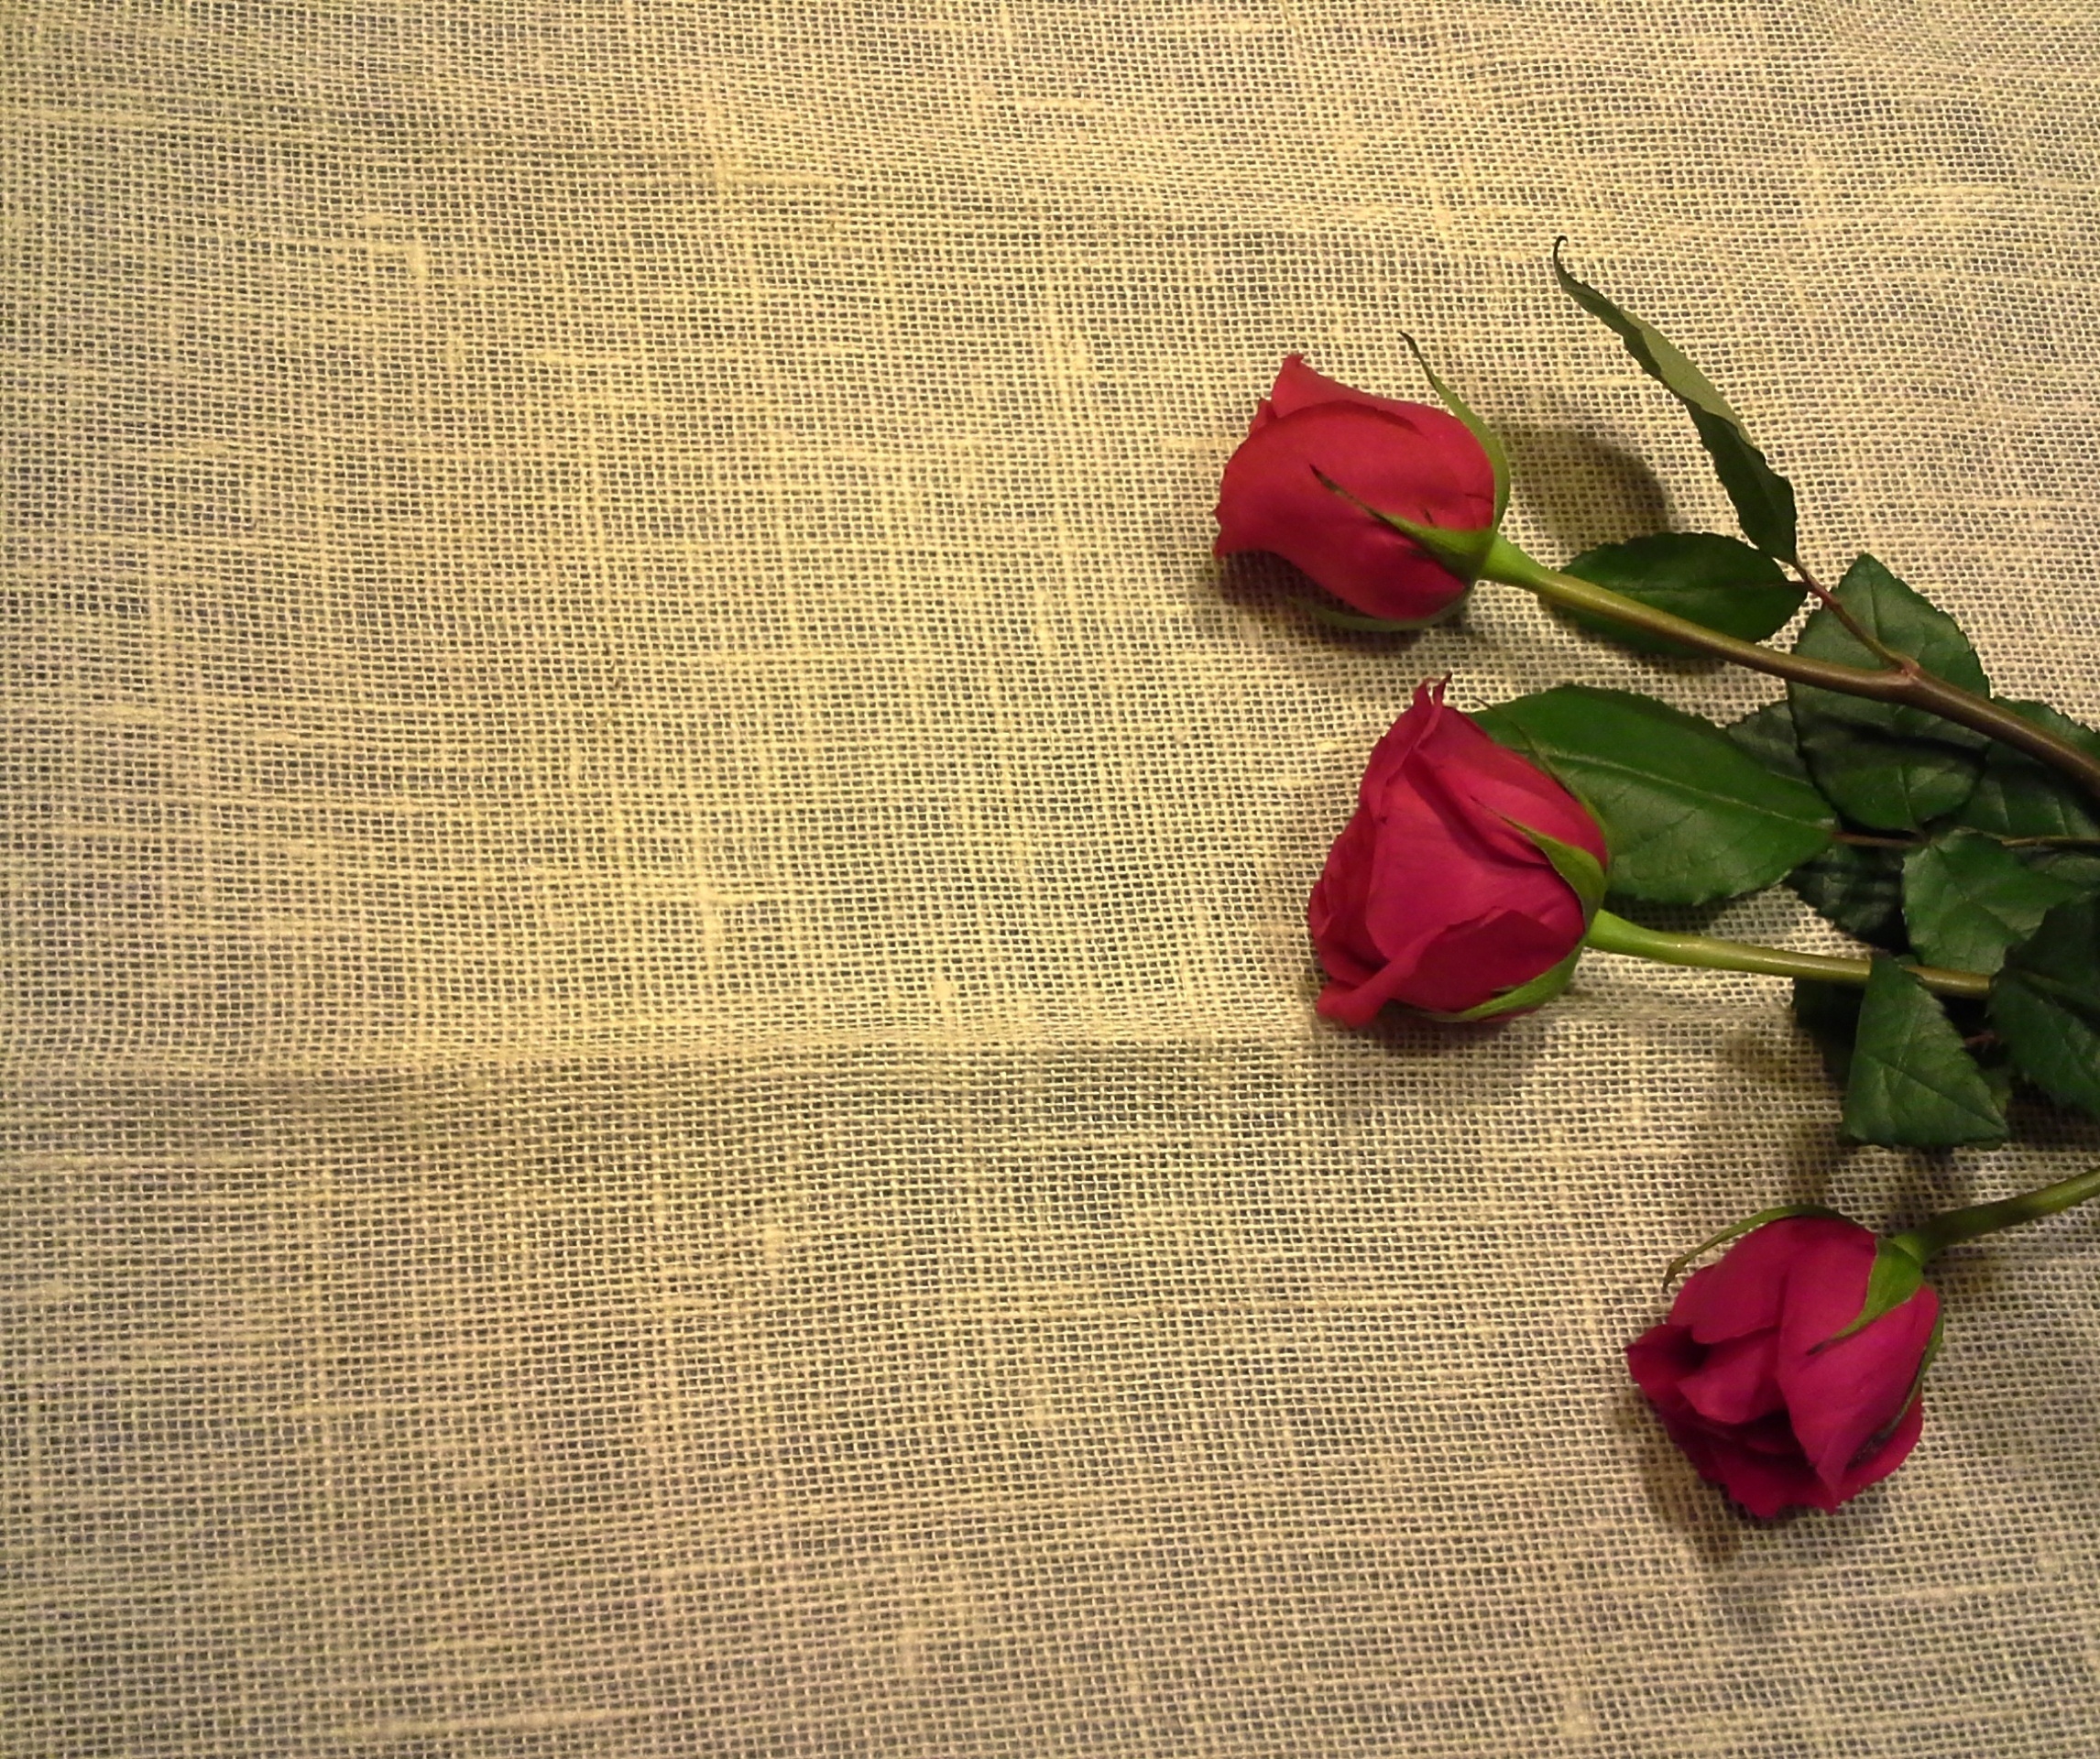
nature, outdoor, blossom, people, growth, plant, woman, retro, texture, leaf, flower, petal, old, photo, summer, floral, environment, foliage, decoration, spring, green, red, color, natural, holiday, fresh, brown, yellow, garden, pink, cloth, linen, mom, surface, ecology, flowers, fabric, roses, textile, photos, art, background, mother, design, happy, gardening, beige, decorative, picture, mama, attractive, backdrop, aged, flowering plant, mother's day, land plant